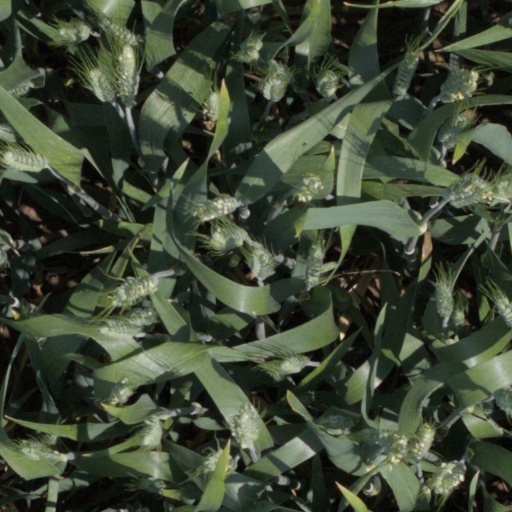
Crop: wheat